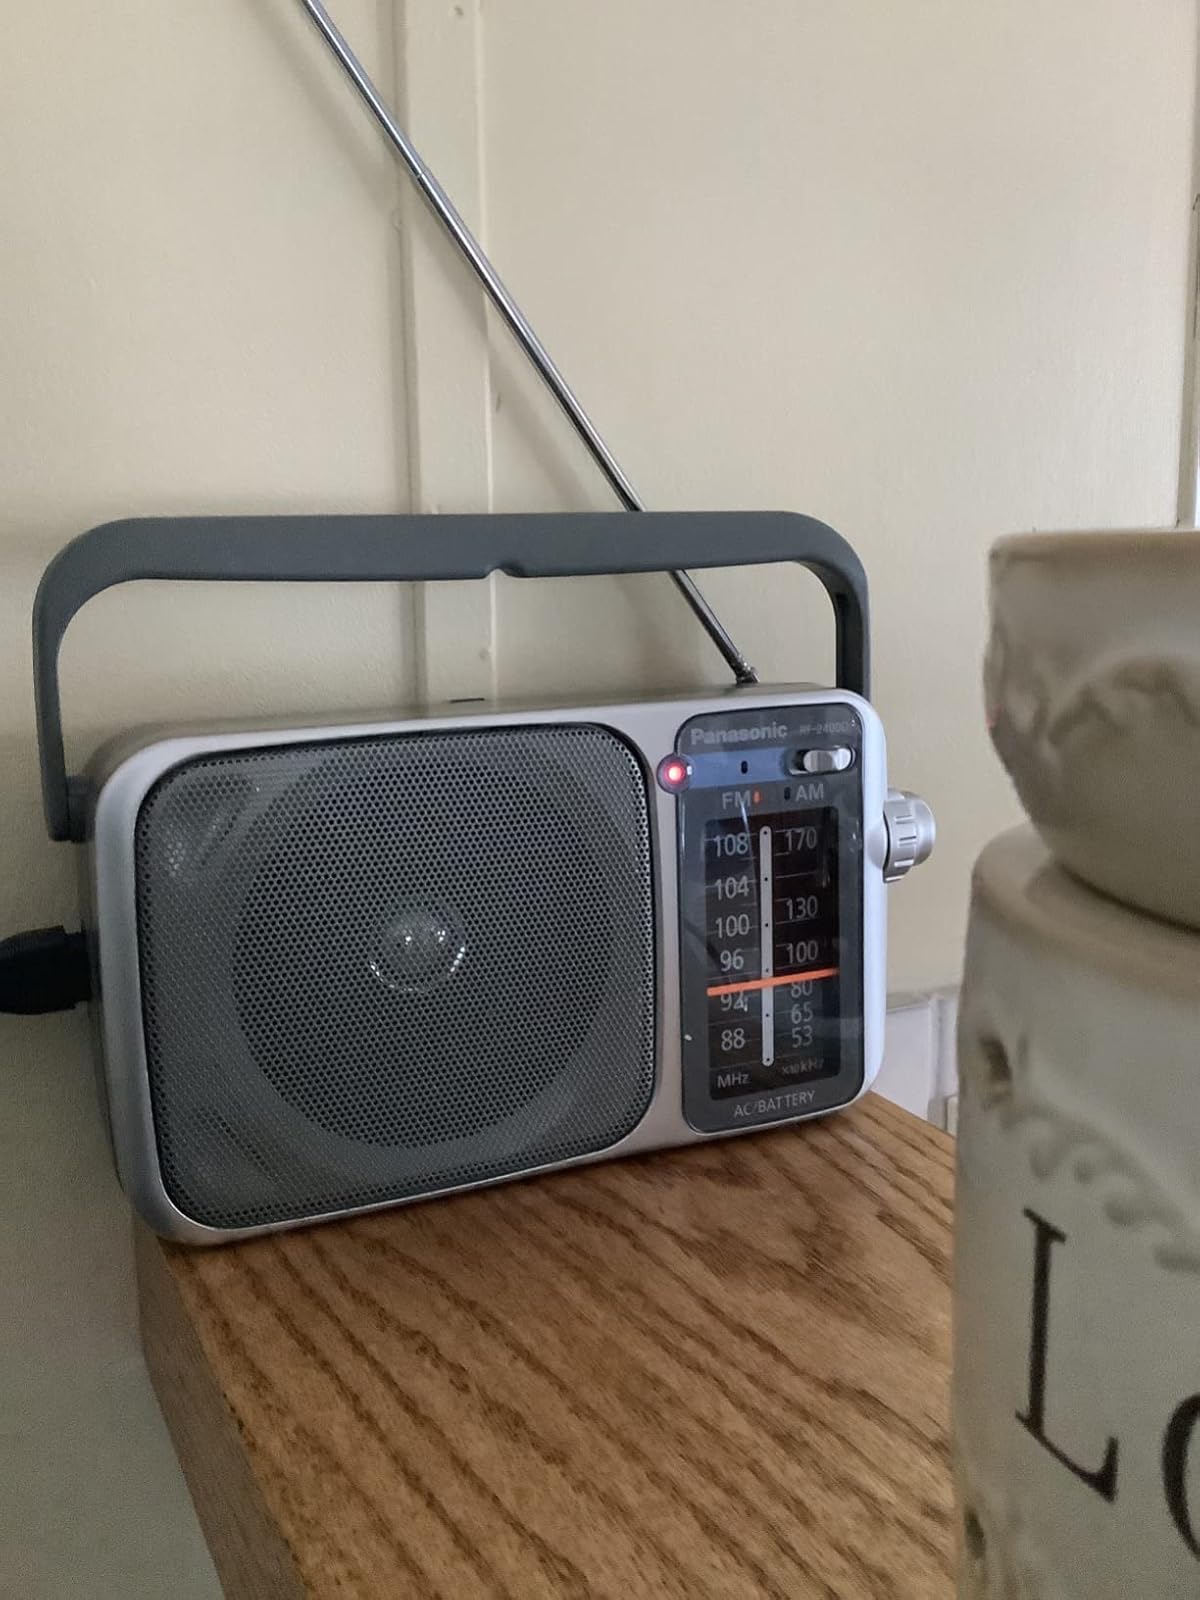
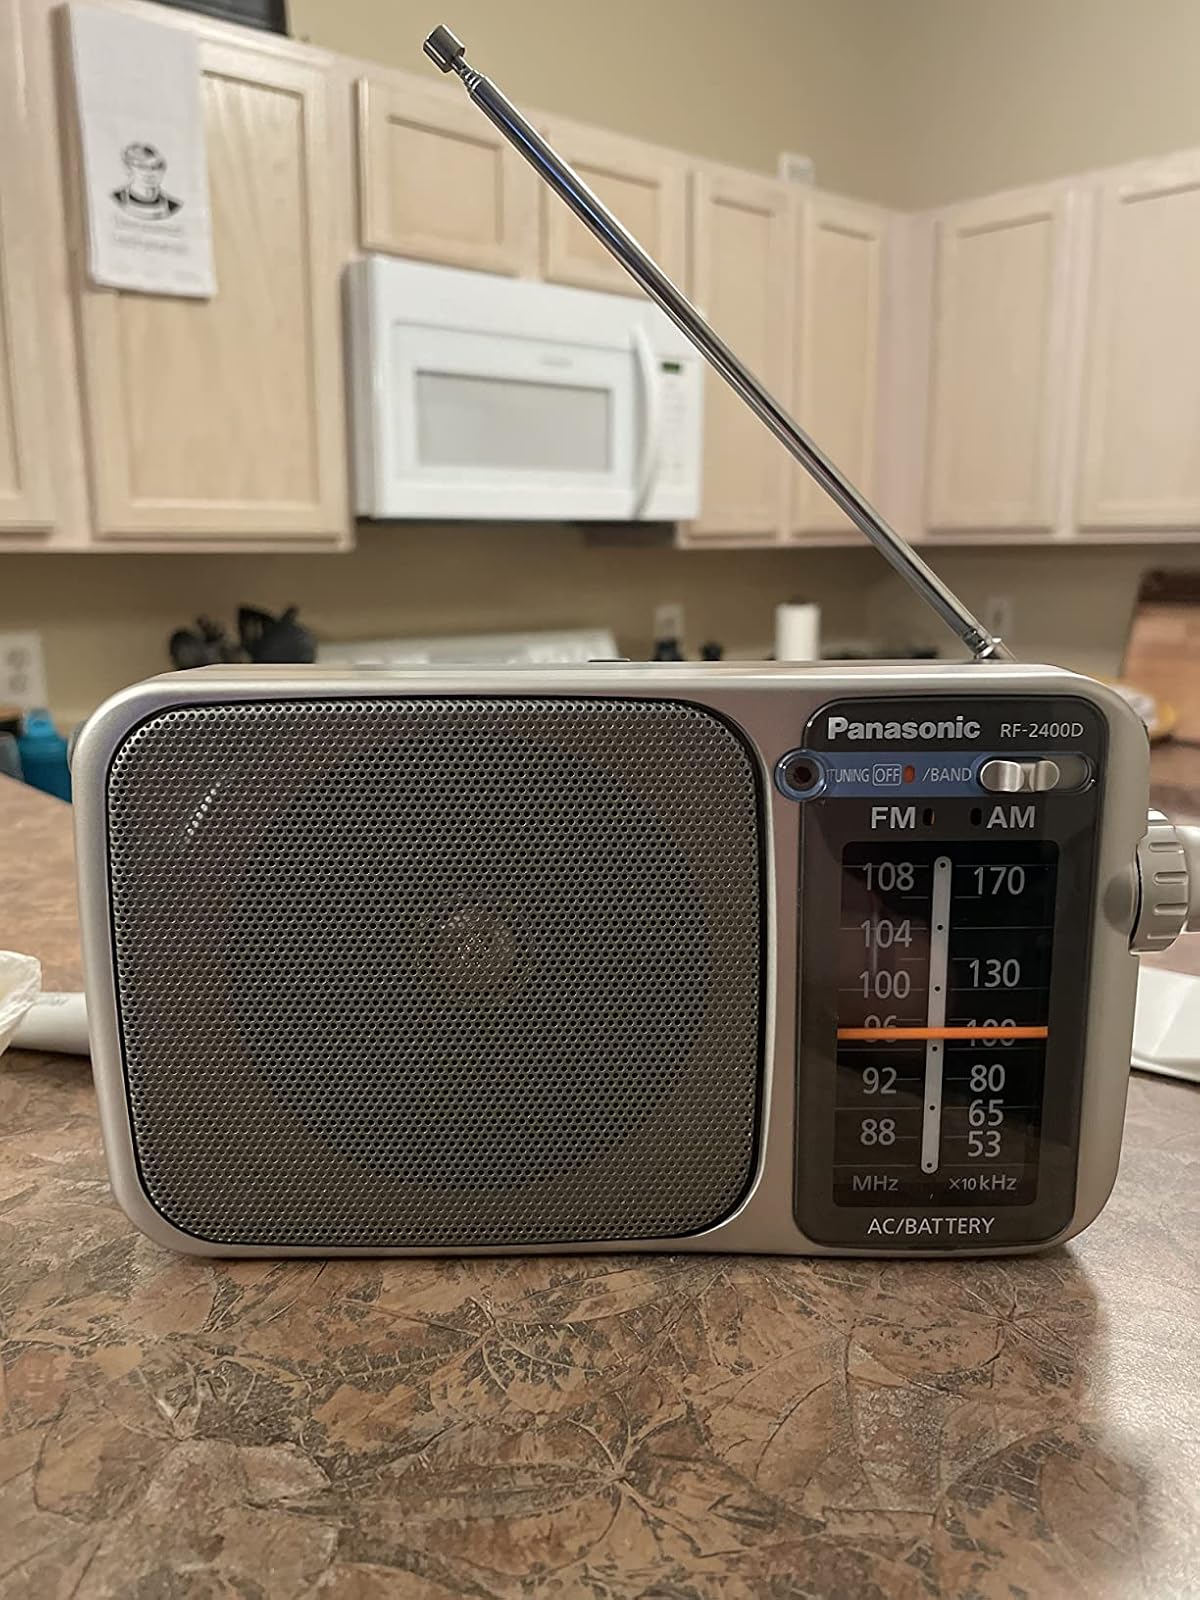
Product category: radio
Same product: yes